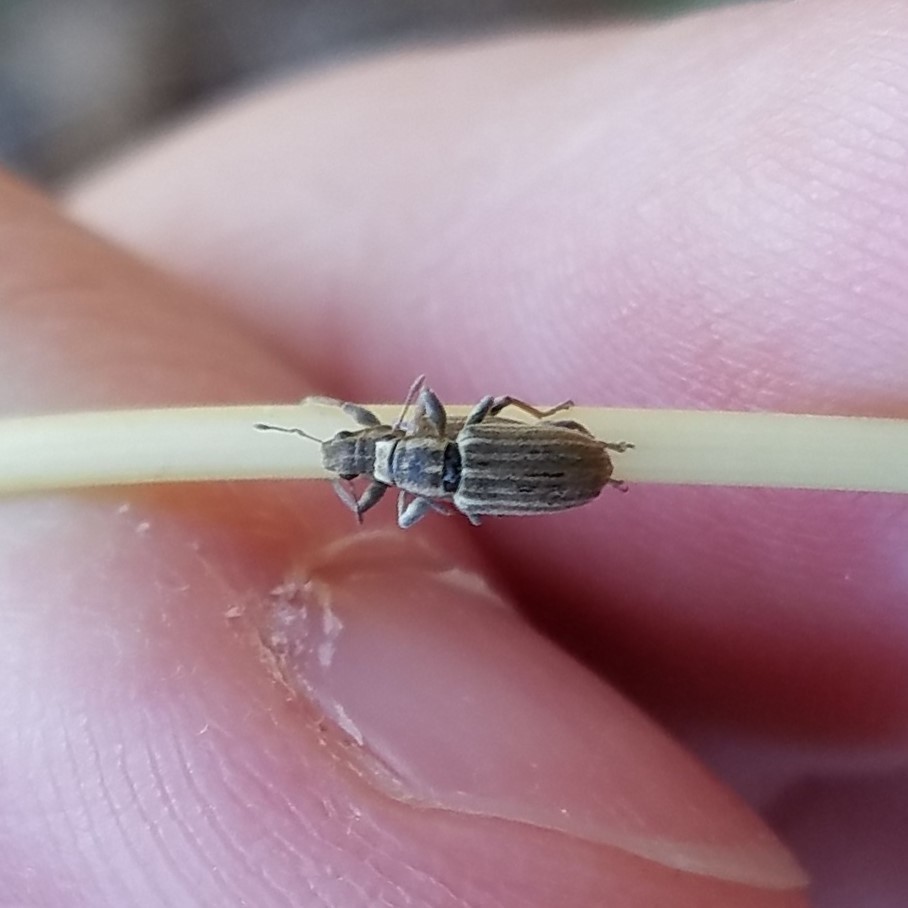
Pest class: pea_leaf_weevil